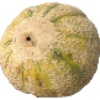
Label: Cantaloupe 2